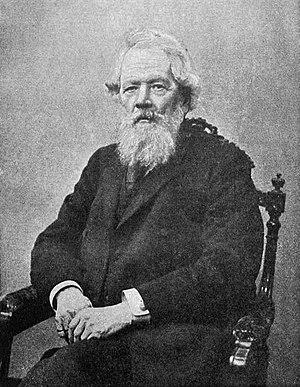
Vassili Pavlovitch Vassiliev est le principal sinologue russe du 19e siècle.